Columbus Developmental Center

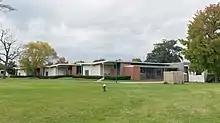
One of several buildings in use

The Columbus Developmental Center is headed by Randon Watson. It serves approximately 100 people, all of whom live on the campus in various housing units. The majority have been diagnosed with "severe" or "profound" challenges. The center provides social and daily living skills, as well as healthcare for the residents.